Mesa Grande

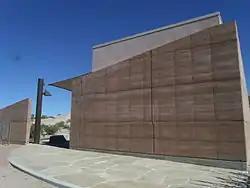
Entrance of Sce:dagĭ Mu:val Va’aki

Sce:dagĭ Mu:val Va’aki (formerly known as Mesa Grande Cultural Park), in Mesa, Arizona, preserves a group of Hohokam structures constructed during the Classic Period. The ruins were occupied between AD 1100 and 1400 (Pueblo II – Pueblo IV Era) and were a product of the Hohokam civilization that inhabited the Salt River Valley. There the Hohokam constructed an extensive system of water canals. It is one of only two Hohokam mounds remaining in the metro Phoenix area, with the other being the Pueblo Grande Museum Archaeological Park. The site's central feature is a massive ruin of adobe walls and platforms.